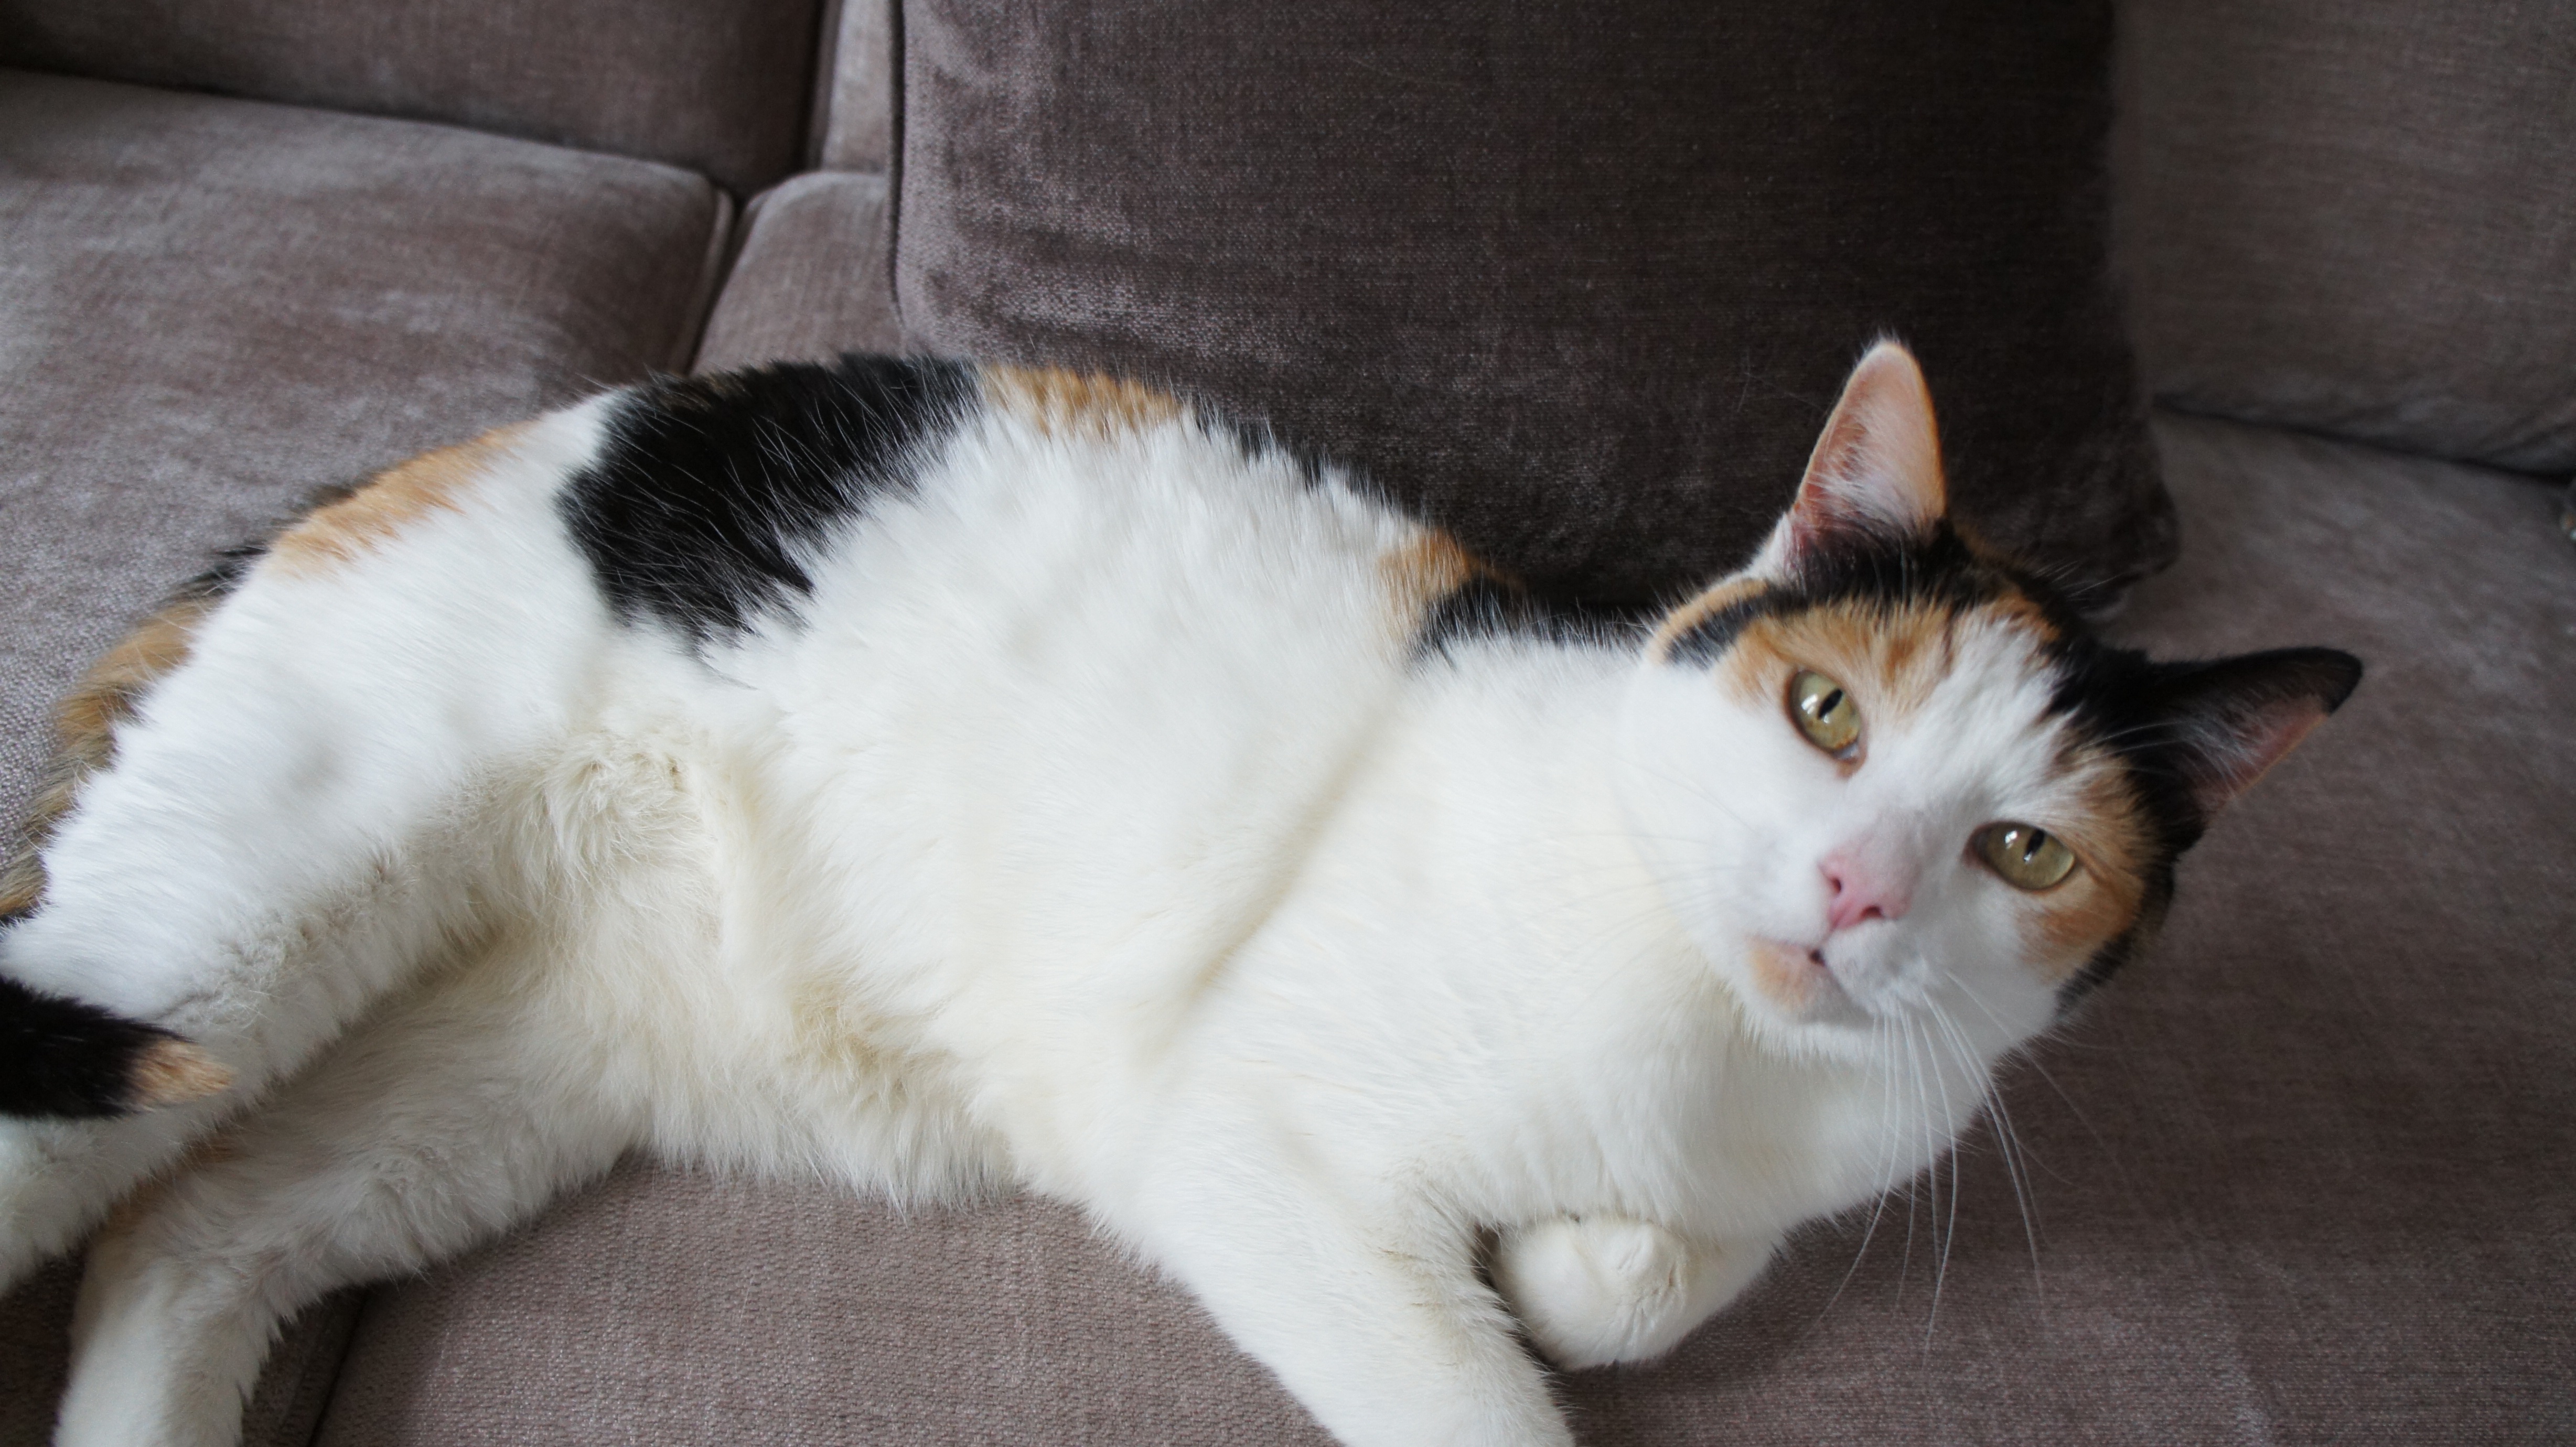
cat, mammal, white, vertebrate, whiskers, cat like mammal, small to medium sized cats, nose, skin, domestic short haired cat, domestic long haired cat, carnivoran, european shorthair